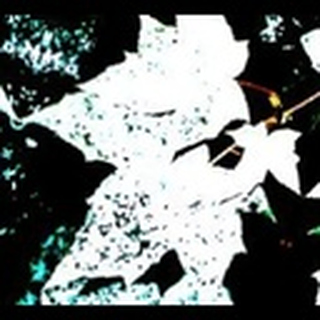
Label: cotton_powdery_mildew